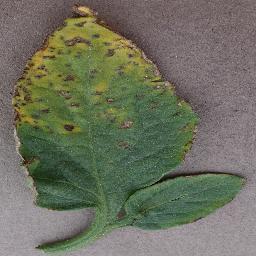
Label: Tomato___Bacterial_spot